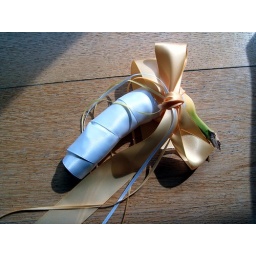
It's standing in for the stems of my bouquet as Laura practises her ribbon-binding technique.